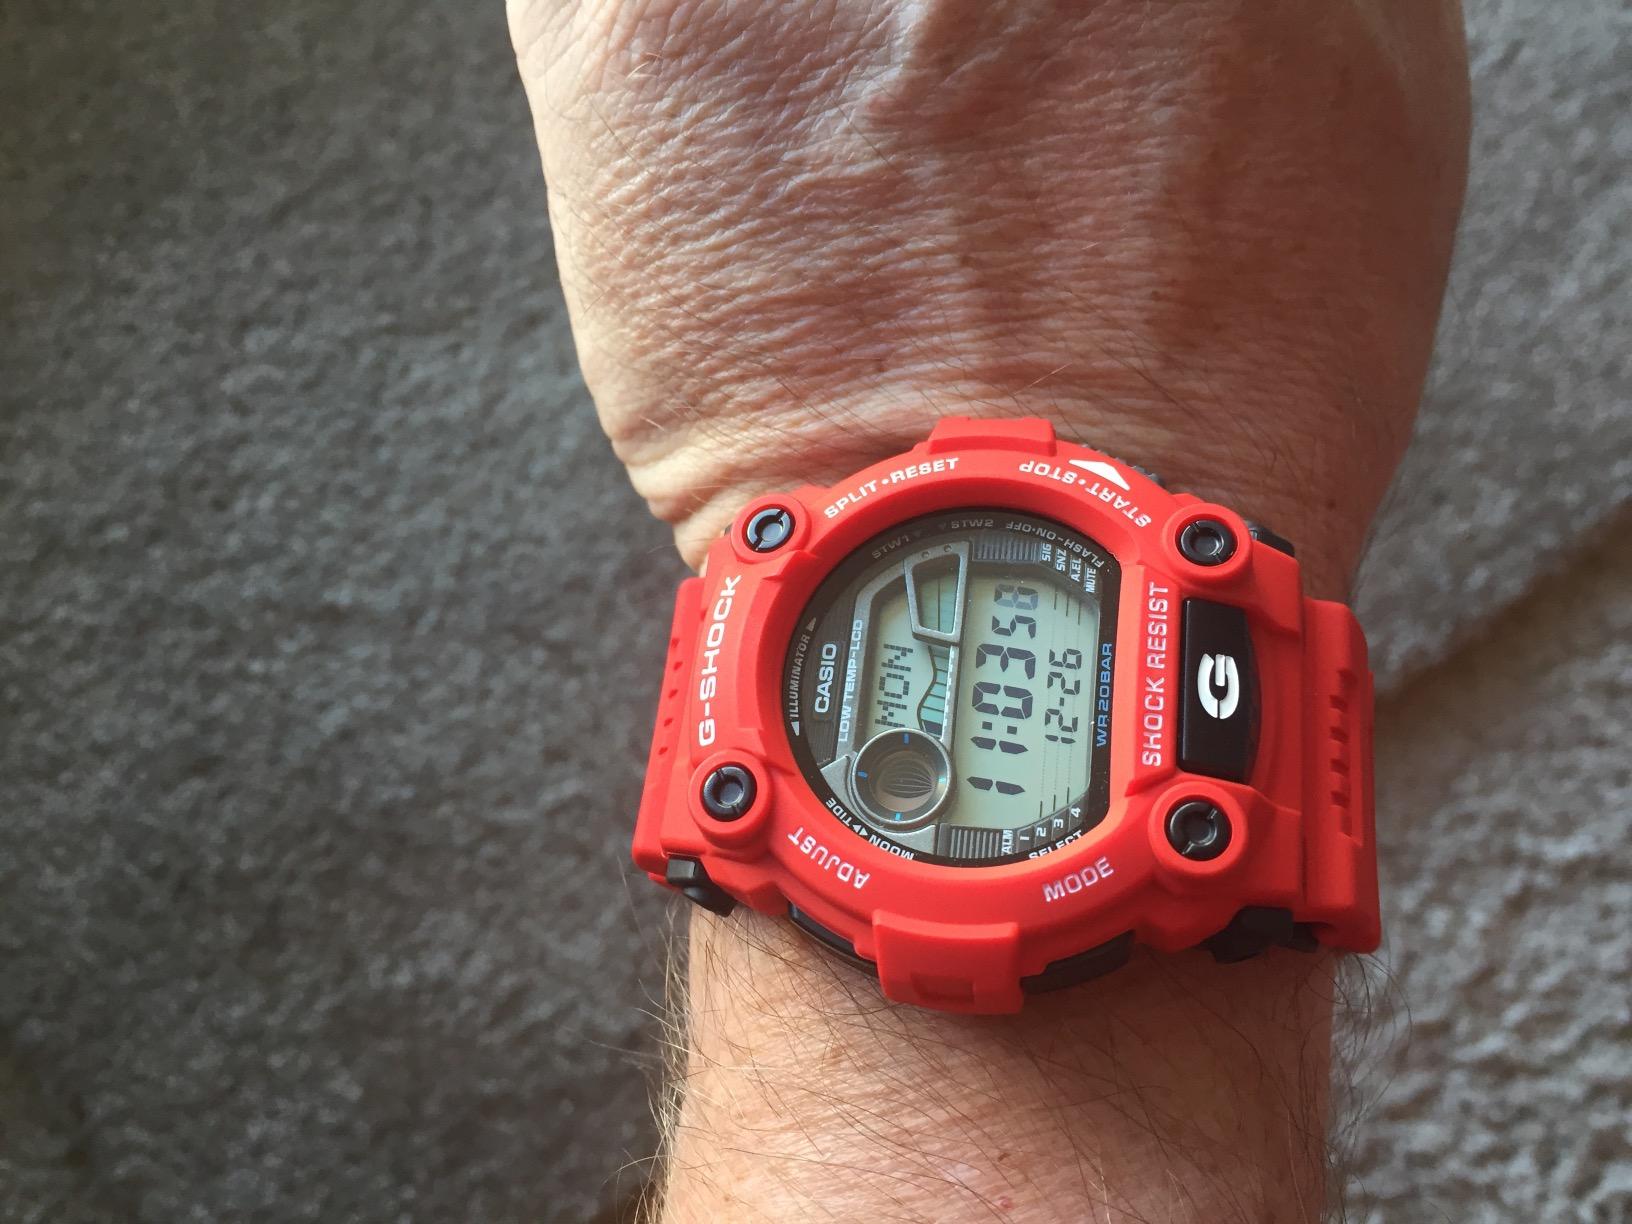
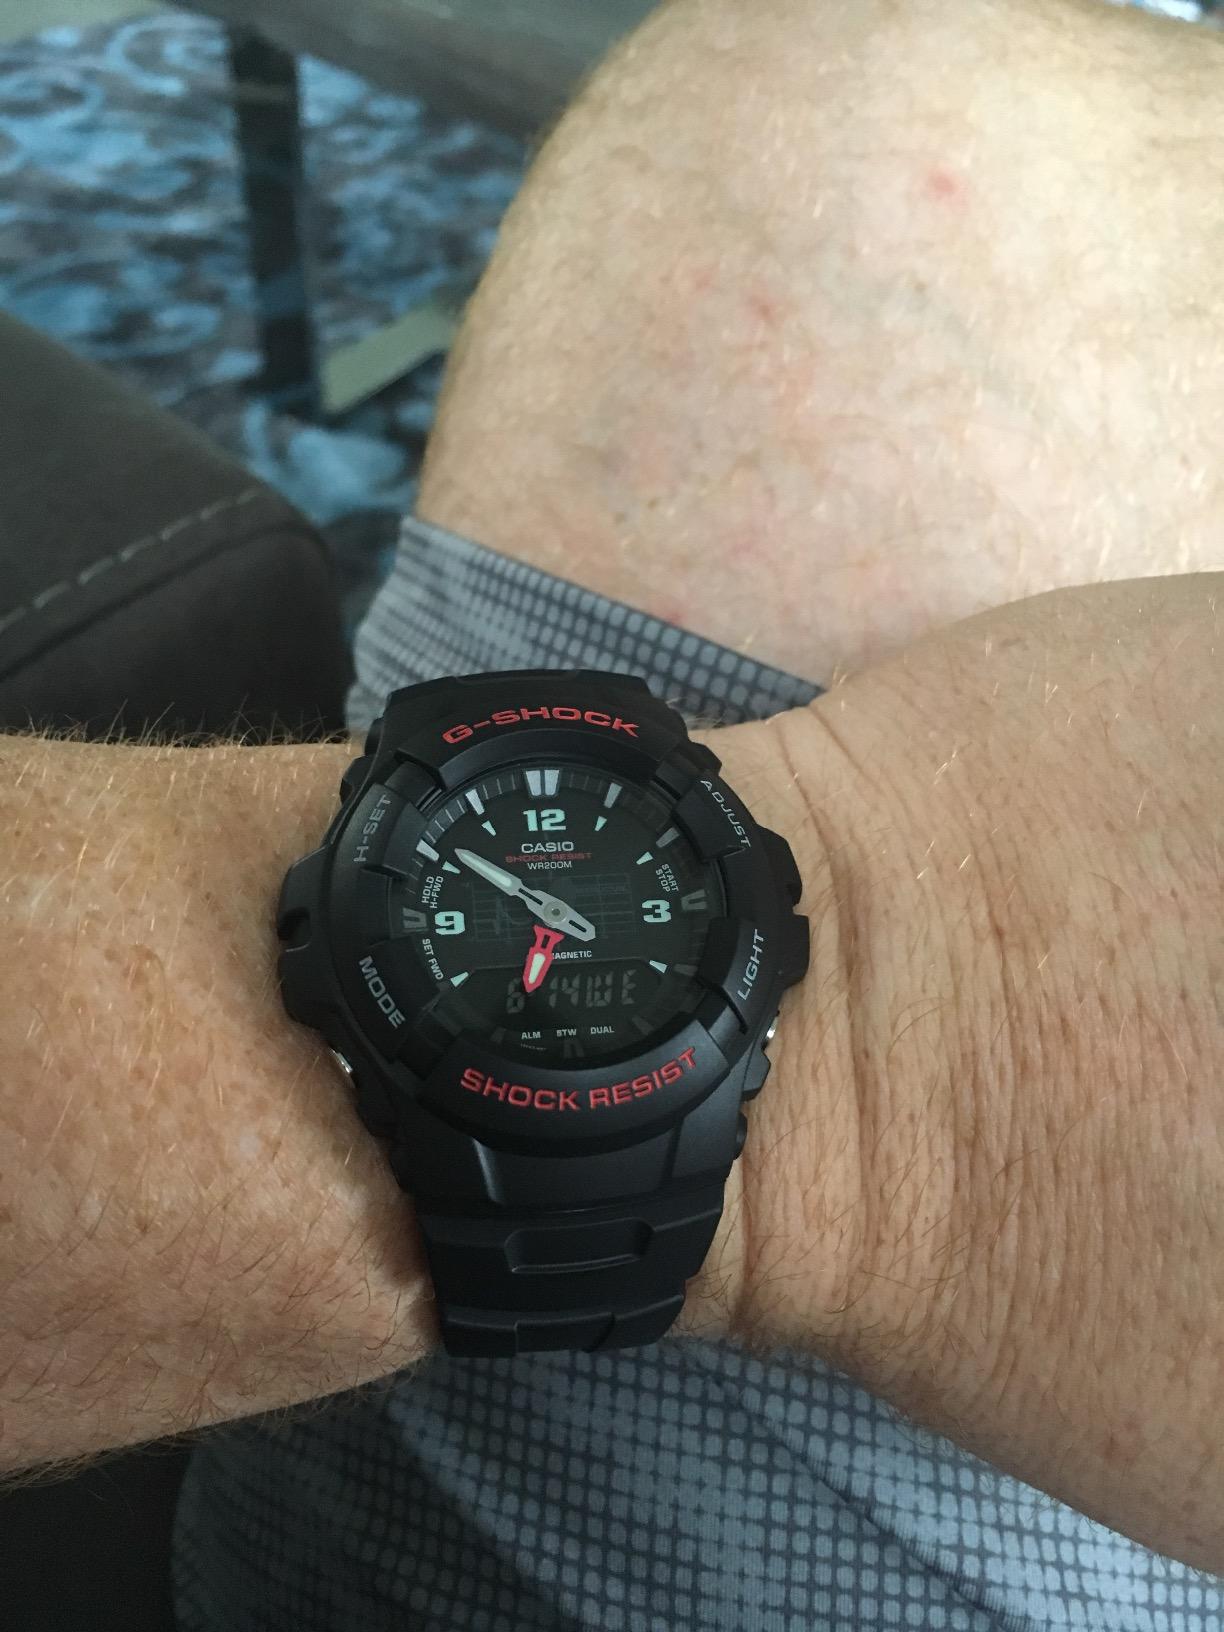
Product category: accessories_watch
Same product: no